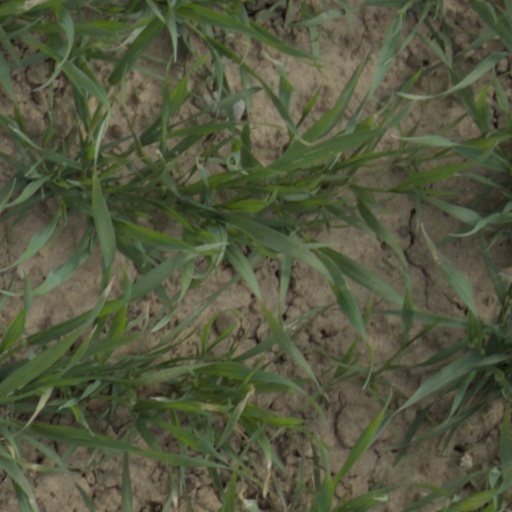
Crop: wheat